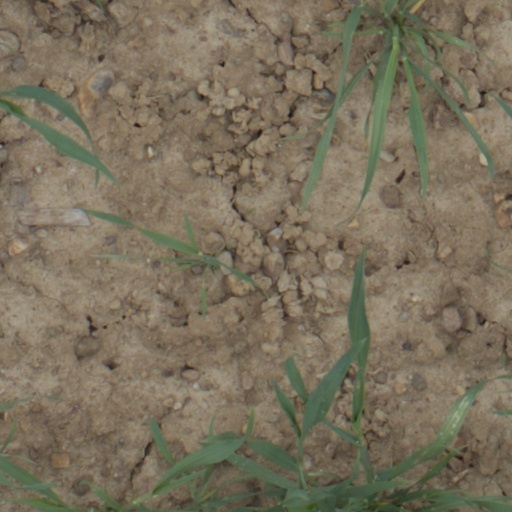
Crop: wheat